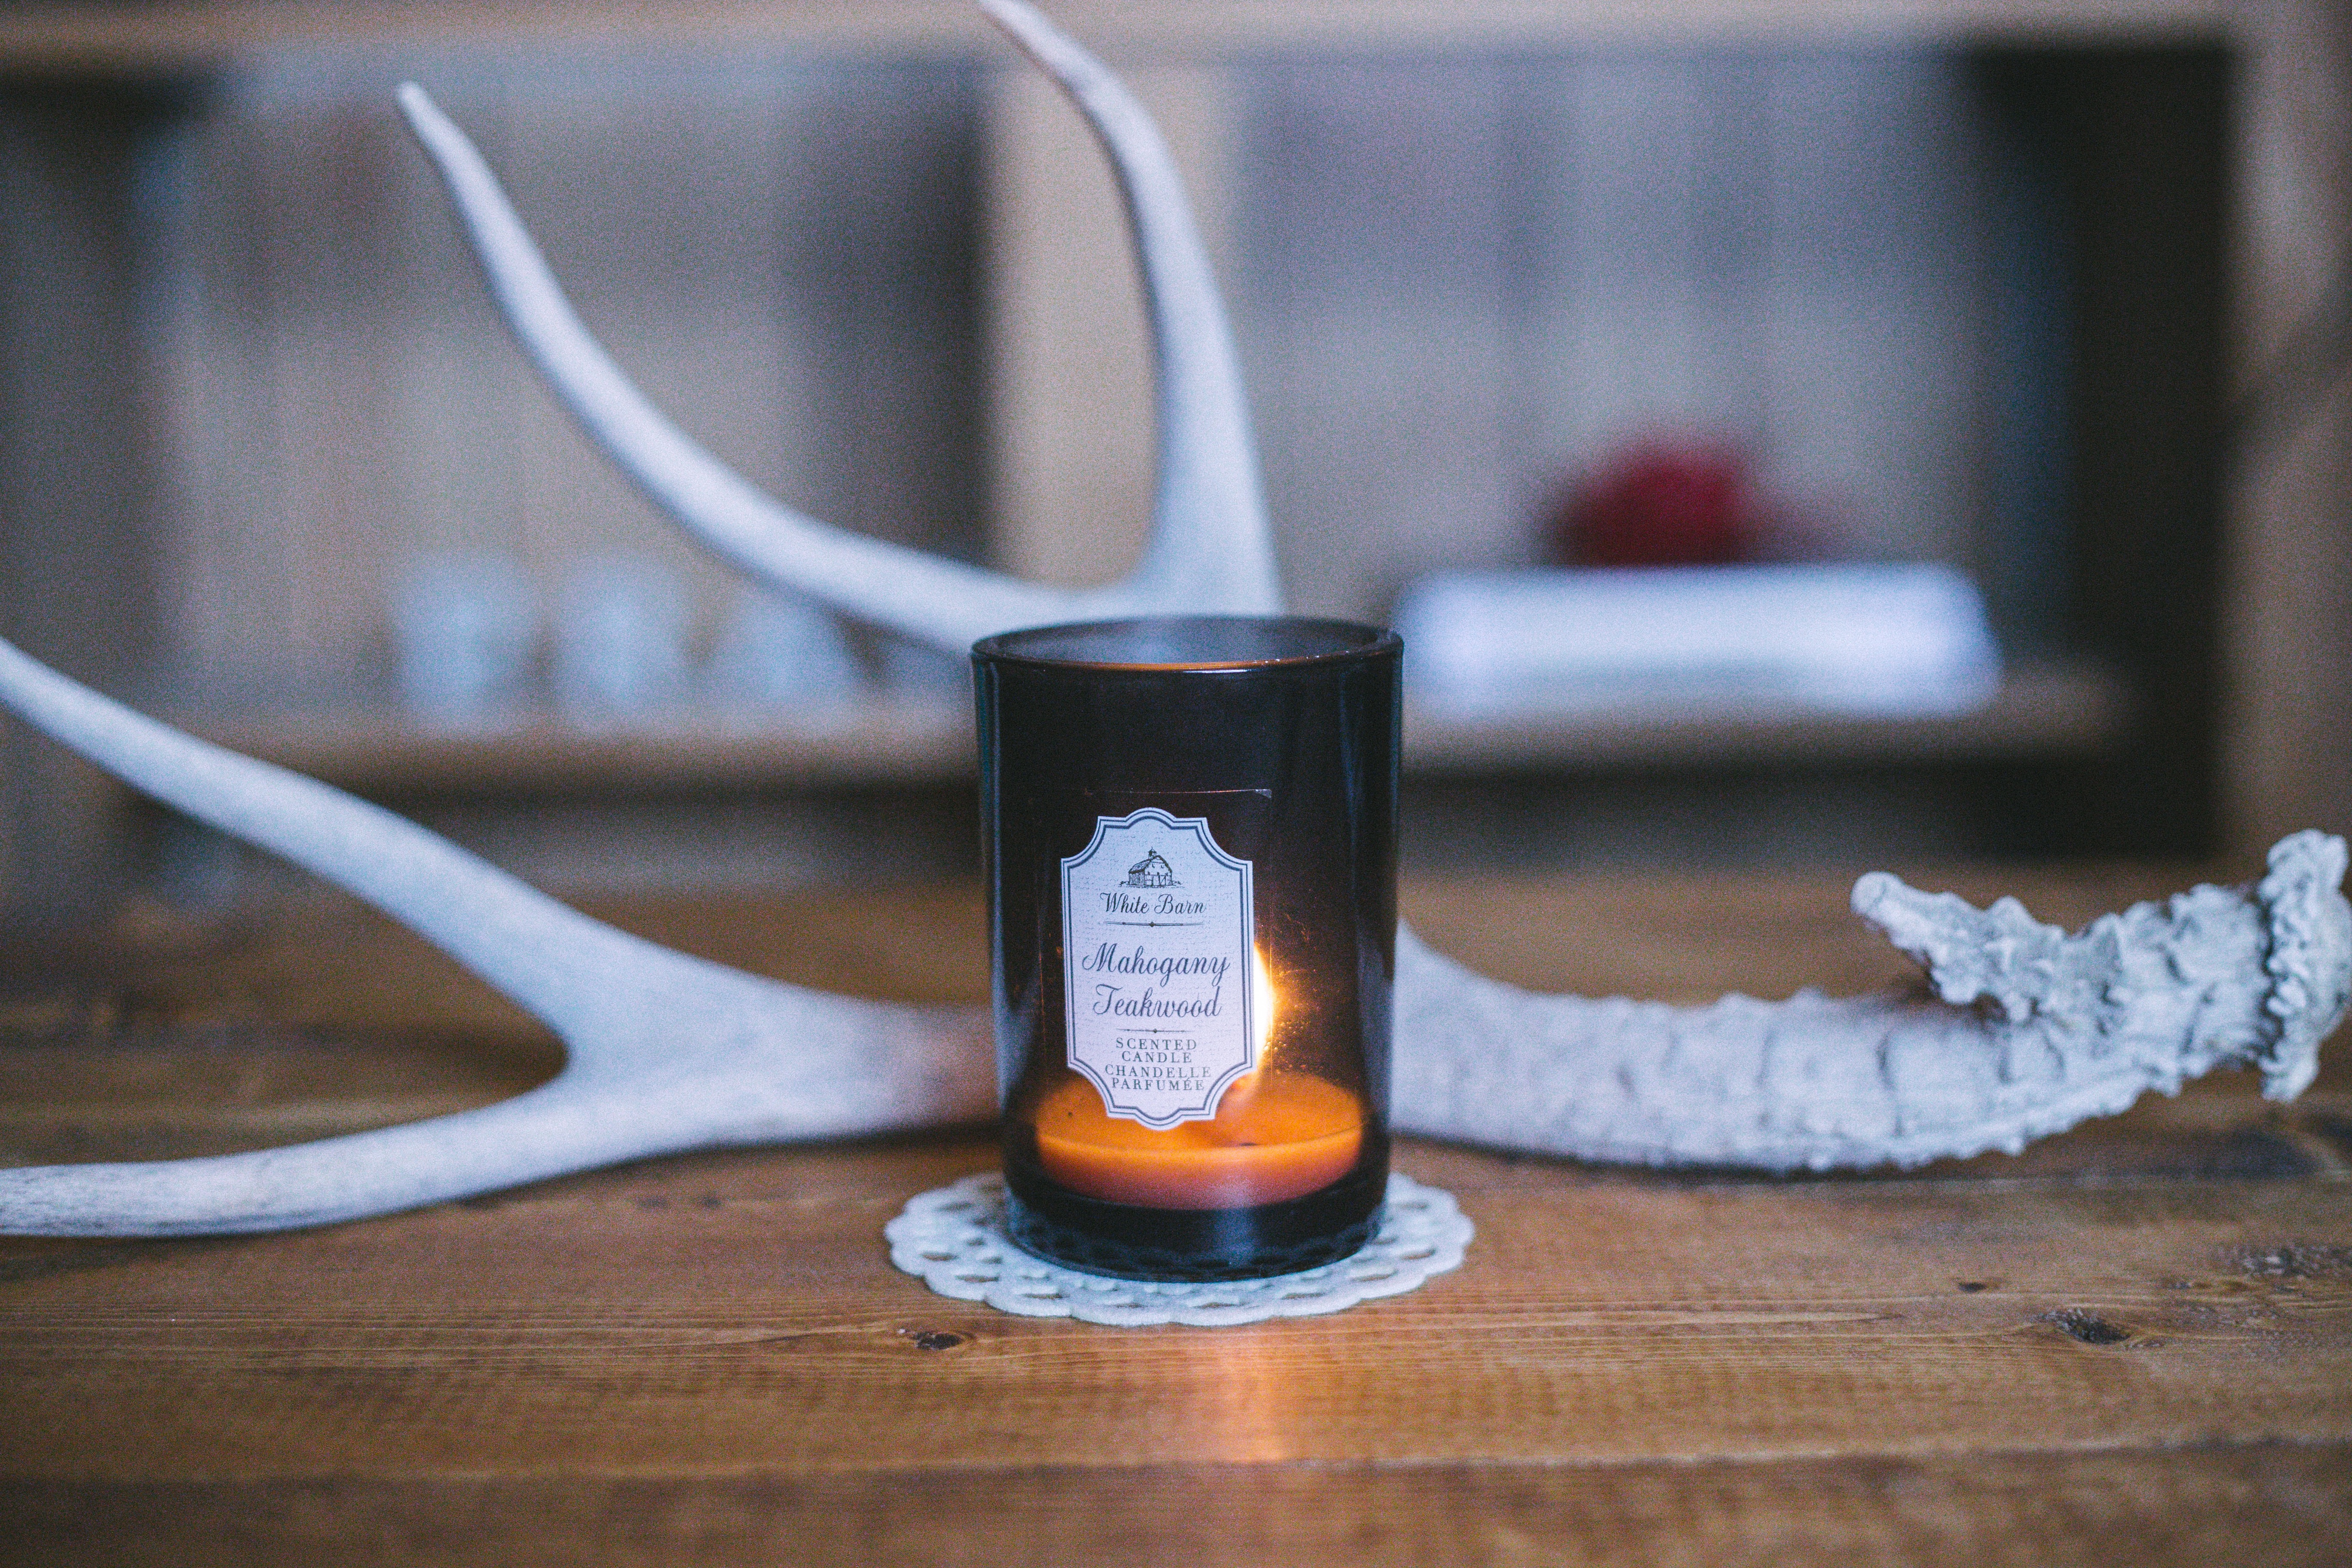
glass, rustic, drink, candle, lighting, antler, wooden table, flamme, drinkware